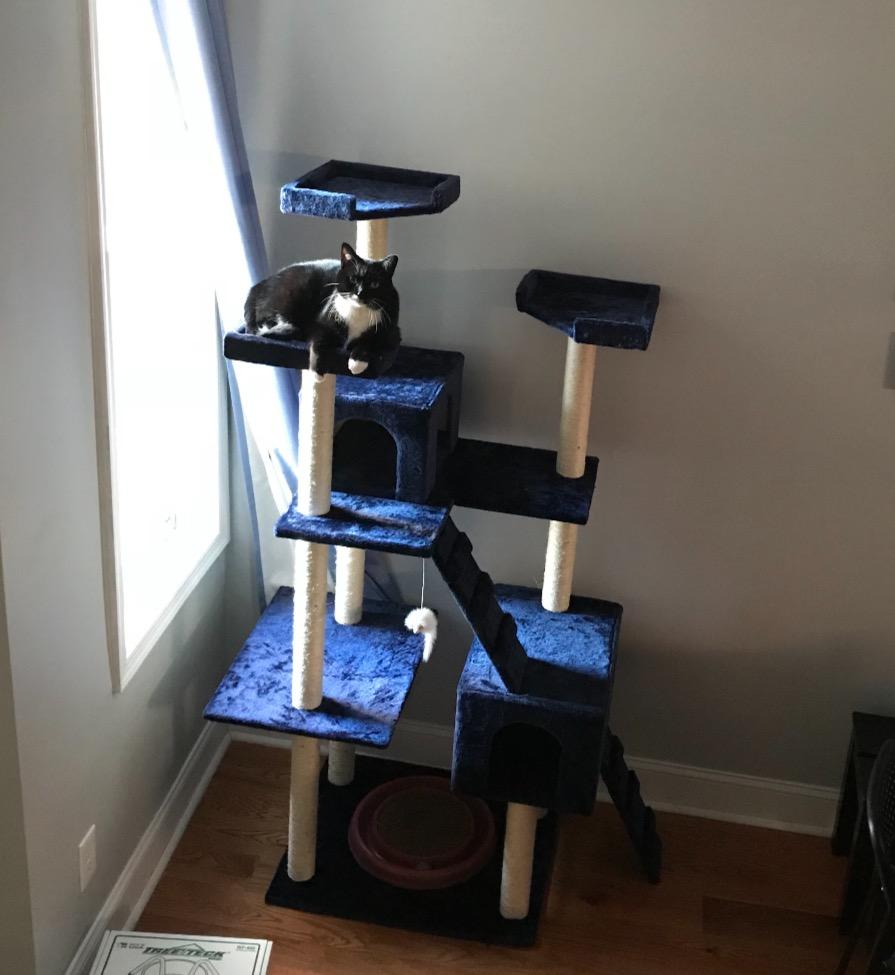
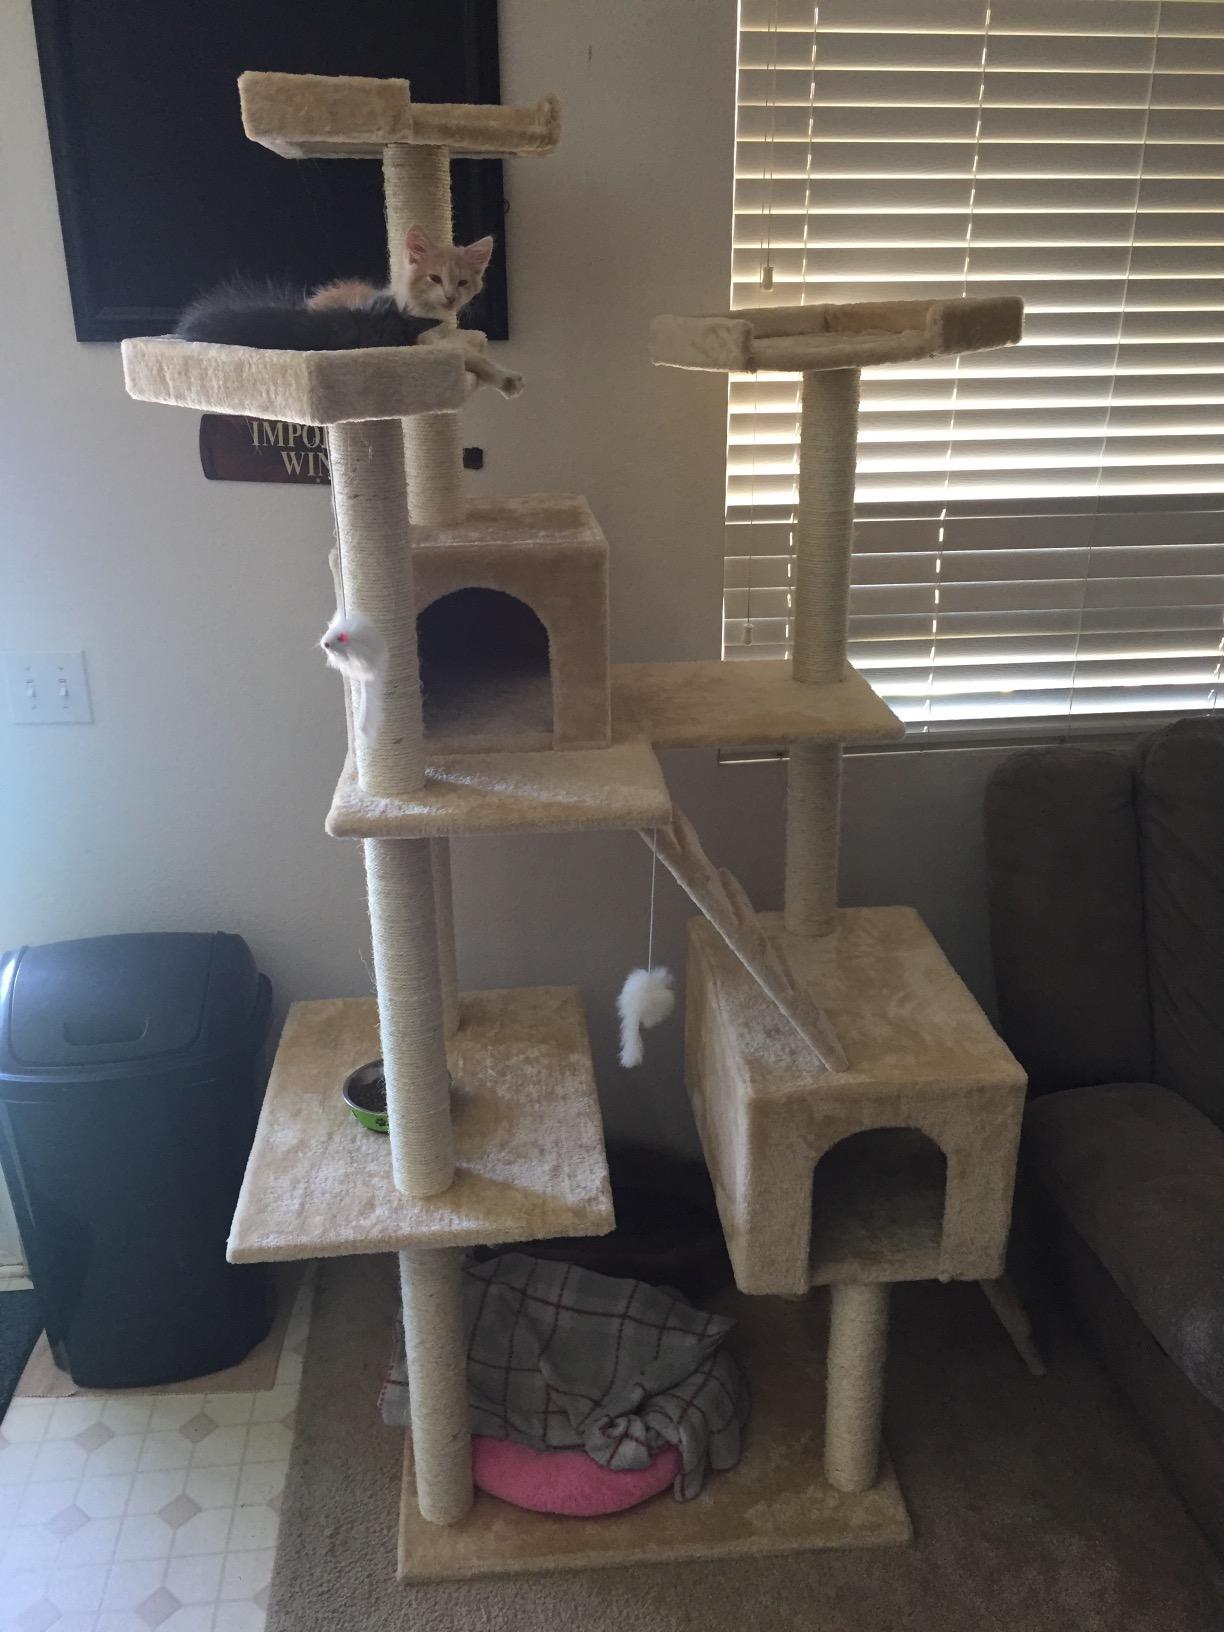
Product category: items_cat tree
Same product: no